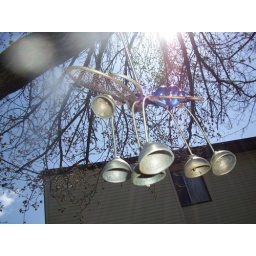
A metal and glass bug thingy hanging from a tree in our backyard.